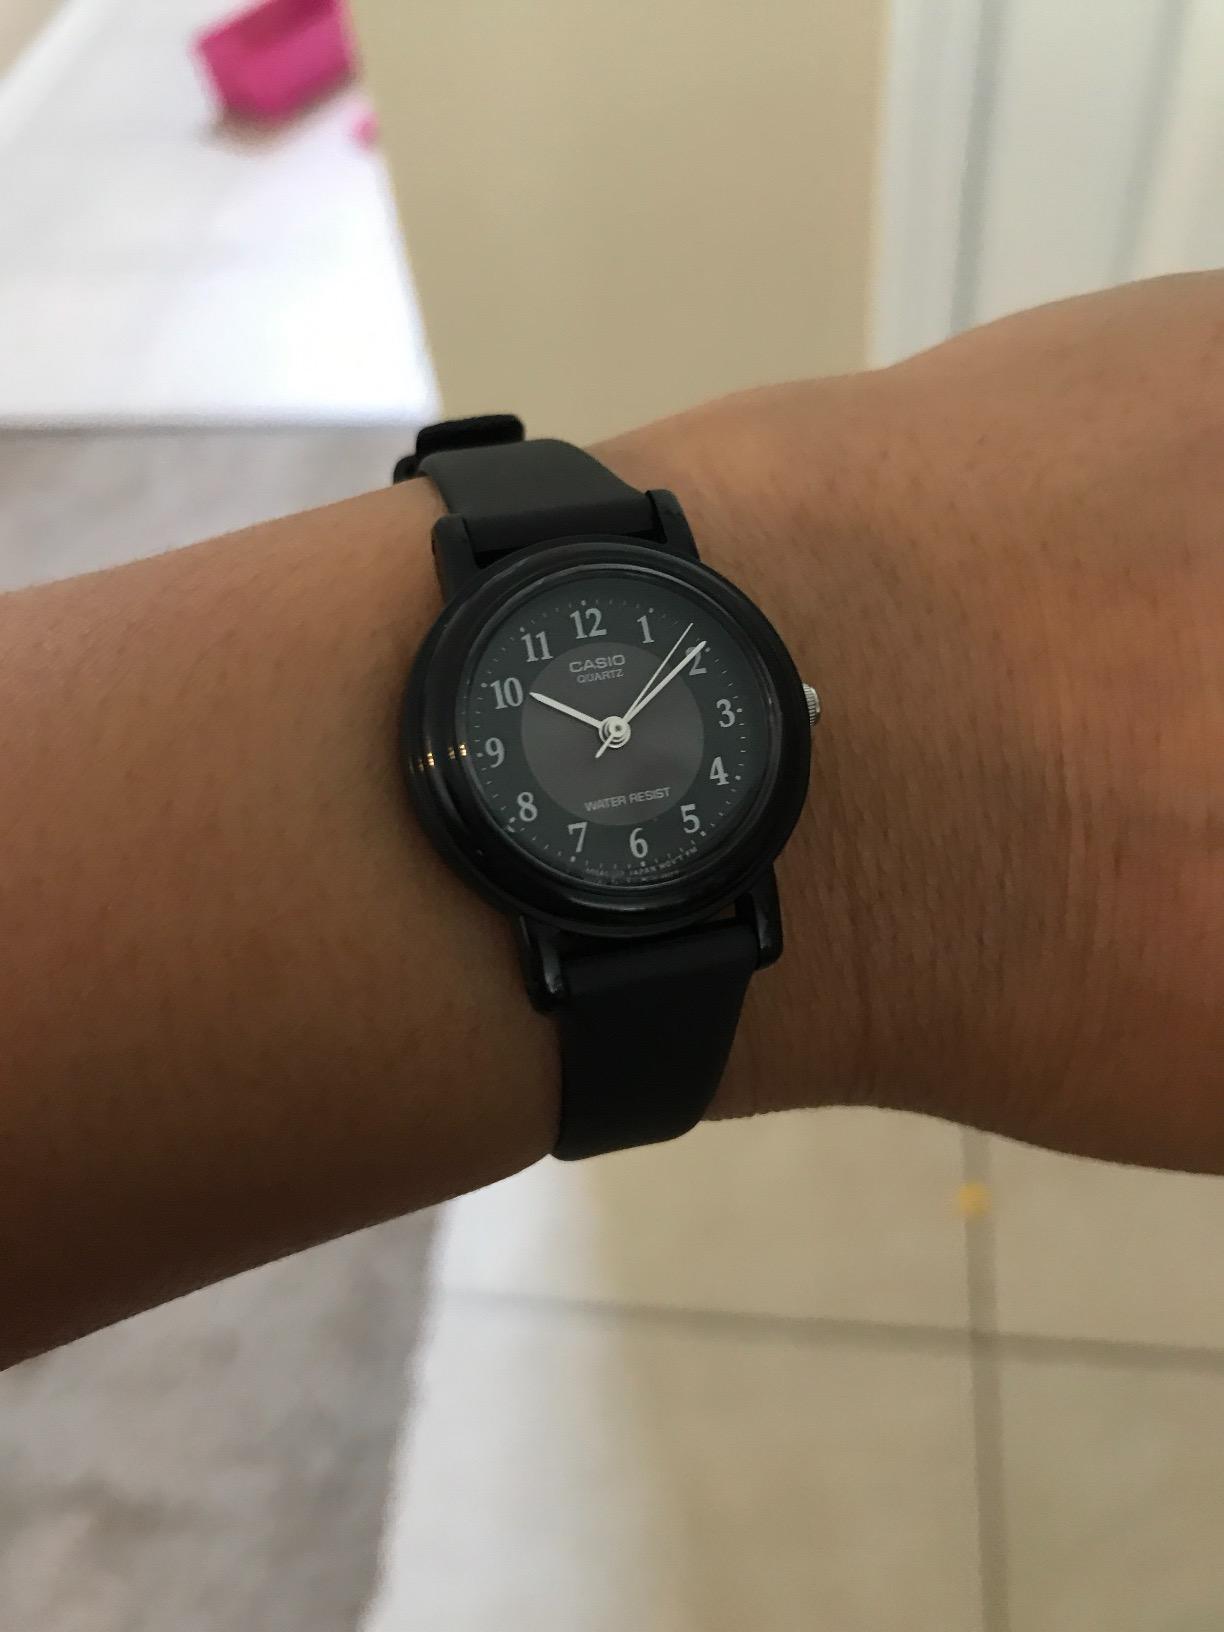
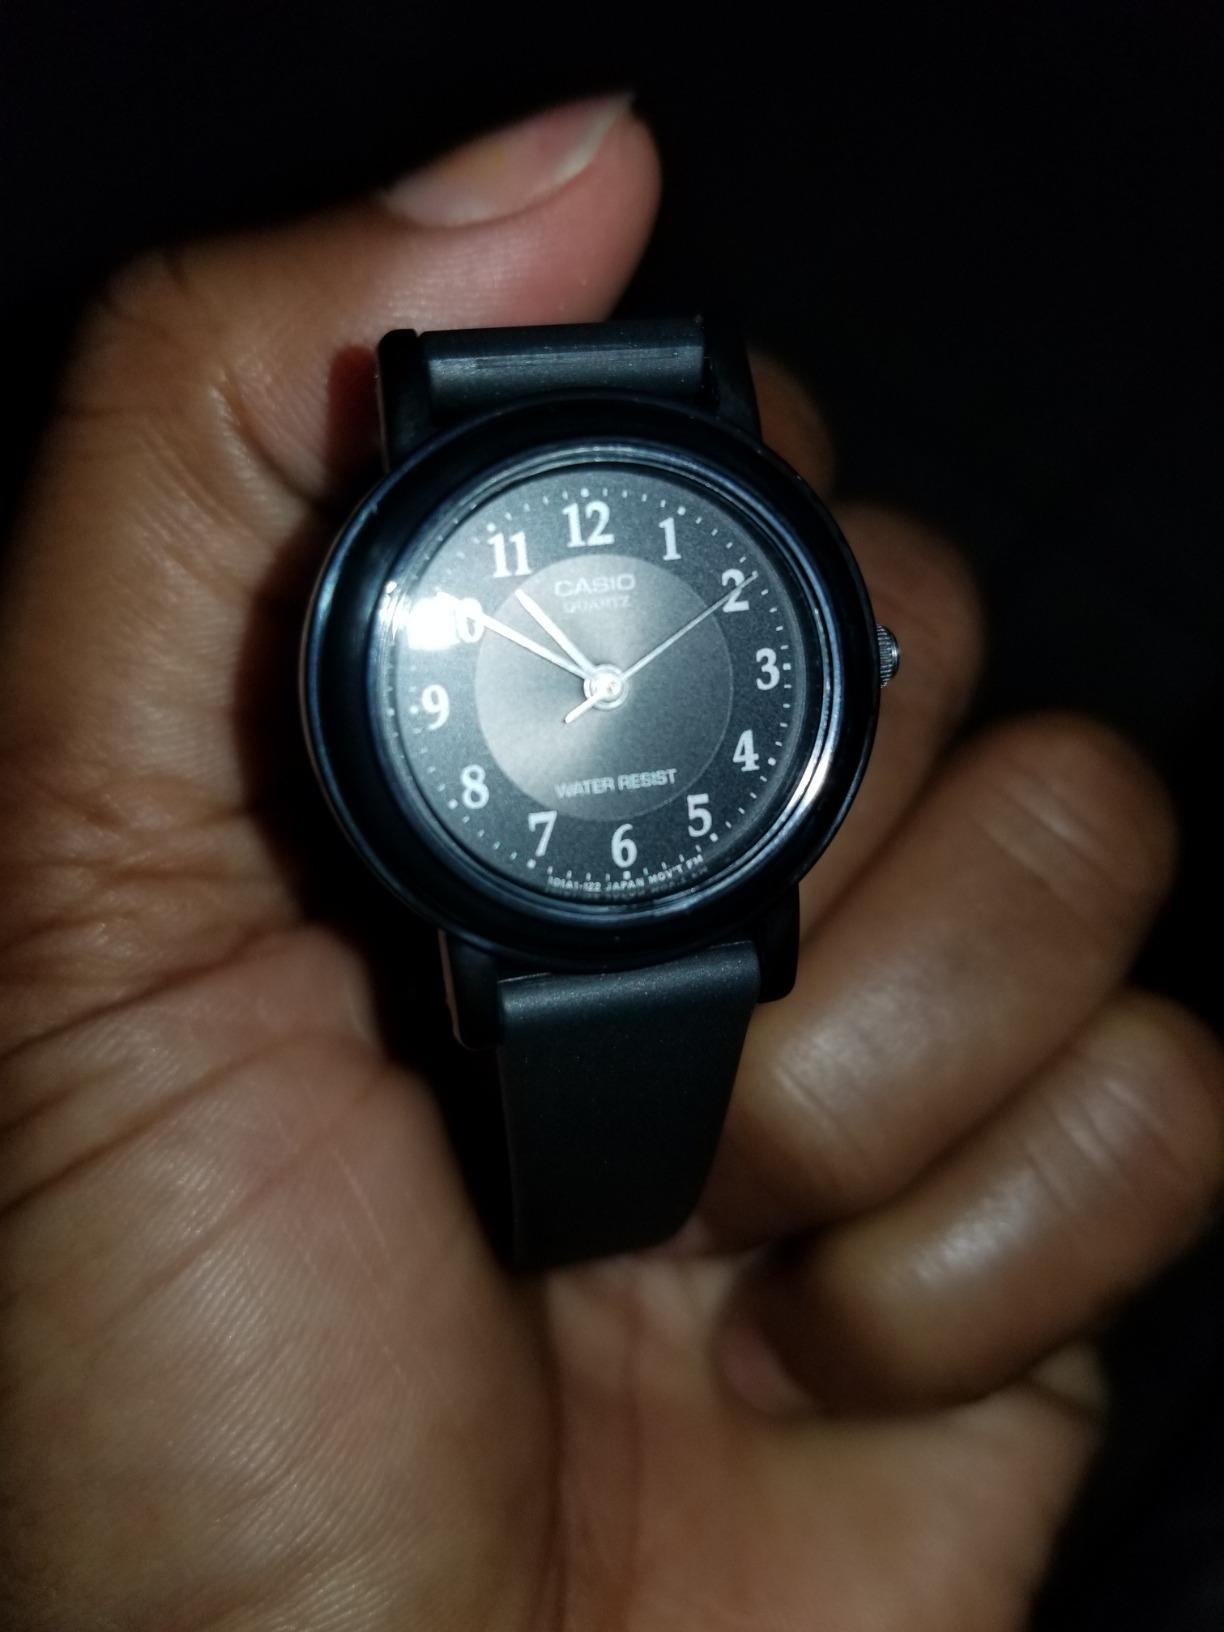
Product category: accessories_watch
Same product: yes